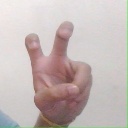
अक्षर: ई